Vivien Leigh on stage and screen

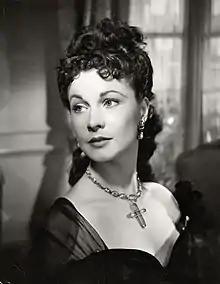
Vivien Leigh in 1948

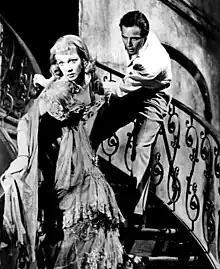
Vivien Leigh and Marlon Brando in the 1951 film "A Streetcar Named Desire"

British actress Vivien Leigh (1913–1967) was born in Darjeeling, India; her family returned to England when she was six years old. In addition to her British schooling, Leigh was also educated in France, Italy, and Germany, and became multilingual. Classically trained at the Royal Academy of Dramatic Art, her film debut was in an uncredited role in the 1935 comedy "Things Are Looking Up".